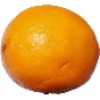
Label: Lemon Meyer 1